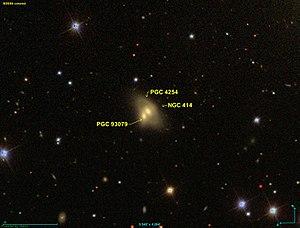
Image créée à l'aide du logiciel Aladin Sky Atlas du Centre de Données astronomiques de Strasbourg et des données de SDSS (Sloan Digital Sky Survey).
NGC 414-2 est la deuxième galaxie de NGC 414 qui est dans la constellation des Poissons. NGC 414 est une paire constituée de PGC 4254 et de PGC 93079 aussi désignée 414 NED2 sur la base de données NASA/IPAC. PGC 93079 est une galaxie lenticulaire de type morphologique E/S0 pec?. On peut observer sur les photographies de NGC 414 les deux noyaux de ces galaxies. Elle a été découverte par l'astronome suédois Herman Schultz en 1867.
NGC 414 est une paire de galaxies située dans la constellation des Poissons. Cette paire est constituée de PGC 4254 et de PGC 93079 aussi désignée NGC 414 NED2 sur la base de données NASA/IPAC.